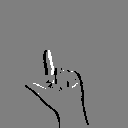
ASL letter: l